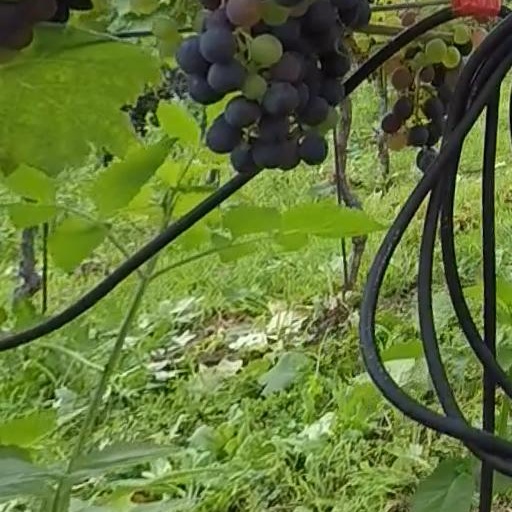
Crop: grape